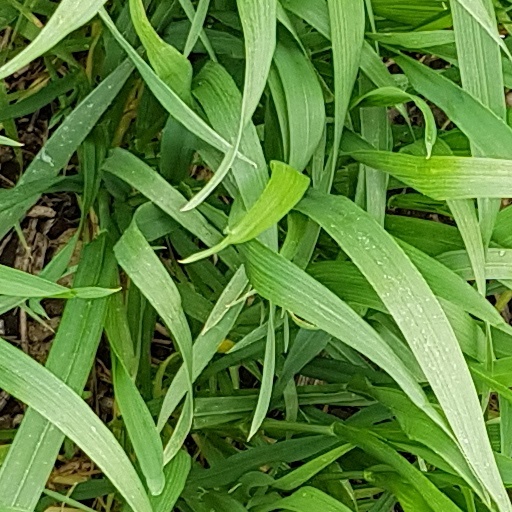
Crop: wheat